Patrick Whitehouse

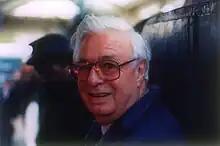

Patrick Bruce Whitehouse OBE (25 February 1922 – 17 July 1993) was one of the pioneers of railway preservation, when he helped save the Talyllyn Railway in 1951. He also led the restoration to working order of several of Britain's steam locomotives after they were replaced by diesel locomotion in the 1960s.